Jacques-Bonne Gigault de Bellefonds

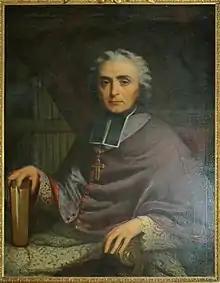

Jacques-Bonne Gigault de Bellefonds (1698–1746) was a French prelate who was Archbishop of Arles from 1741 to 1746.